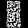
Label: Shirt